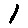
Label: 1